Dark Angel (American TV series)

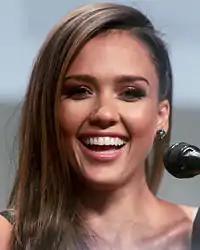
Jessica Alba (pictured in 2014) won the role of Max over more than 1,000 other actresses.

More than a thousand young actresses were considered for the part of Max. Cameron started reviewing audition tapes when the field had been narrowed down to twenty or thirty applicants. He was initially not impressed with Alba's audition tape, saying "she had her head down, she was reading out of the script ... she didn't present herself all that well. But there was something about the way she read the script that copped an attitude that I liked." Cameron continually reviewed the audition tapes but kept coming back to Alba's, eventually deciding that he needed to meet her. Alba was hired for the role before the script was written. Eglee said: "We had the benefit of being able to write a script kind of backward, we were writing for this actress, with her cadences and her rhythms and her sensibilities and her attitude and her slang." To train for the role, Alba spent a year doing martial arts and gymnastics and riding motorcycles.